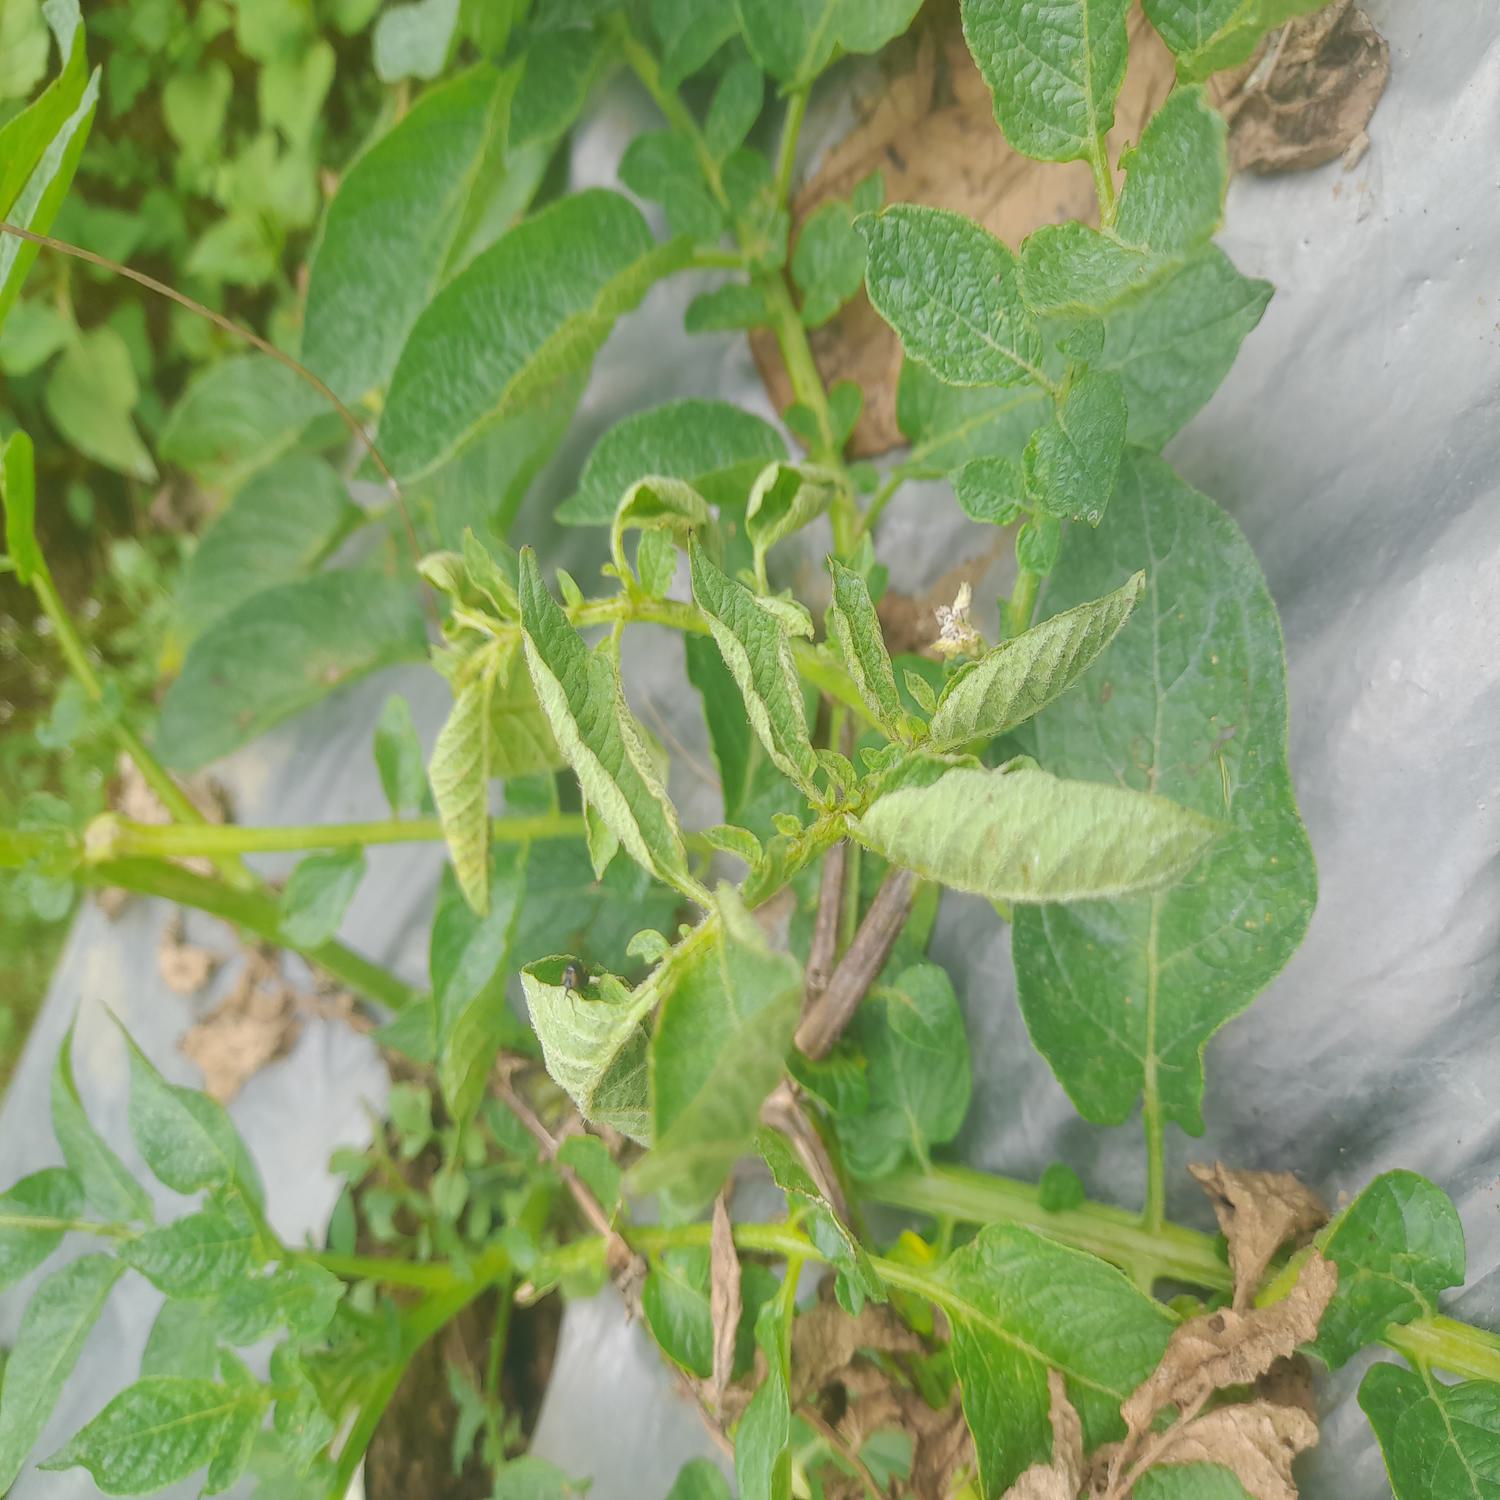
Label: Bacteria